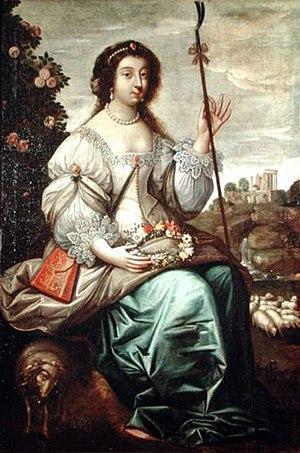
Julie Luciana d’Angennes, dite l’incomparable Julie, née à Paris en 1607 et morte le 15 novembre 1671, était l’aînée des sept enfants du marquis de Rambouillet et de Catherine de Vivonne.